Charles Depéret

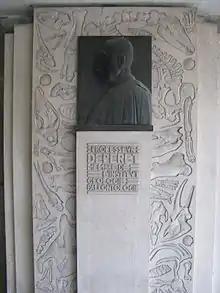
Stèle on the La Doua campus in Villeurbanne in honor of Charles Depéret.

Charles Depéret was born in Perpignan. He started his career as a military doctor from 1877 to 1888. Initially posted in Algeria, he was later active in Sathonay. In 1888, he became lecturer at Aix-Marseille University, and in 1889 he became professor of geology at the University of Lyon. He died in Lyon.